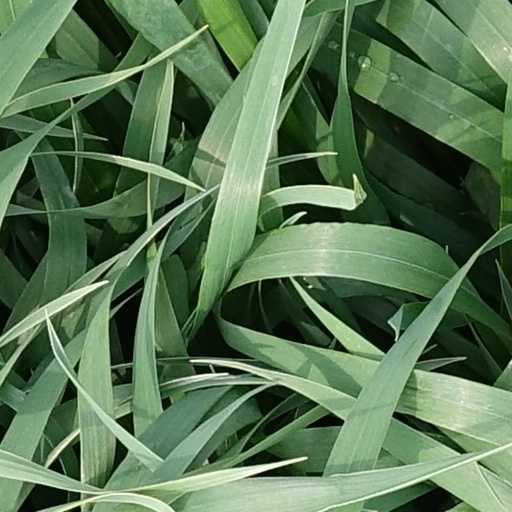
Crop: wheat